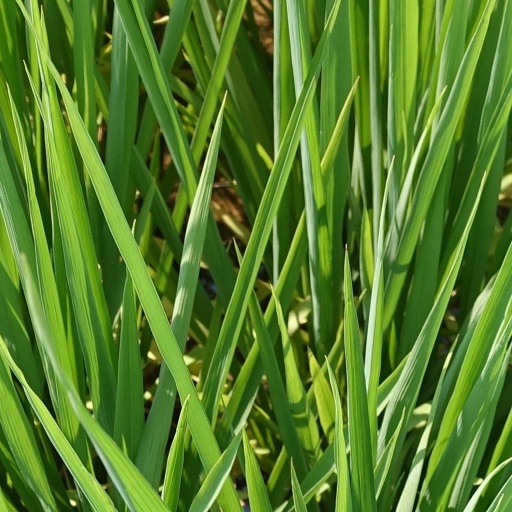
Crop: rice